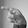
ASL letter: P